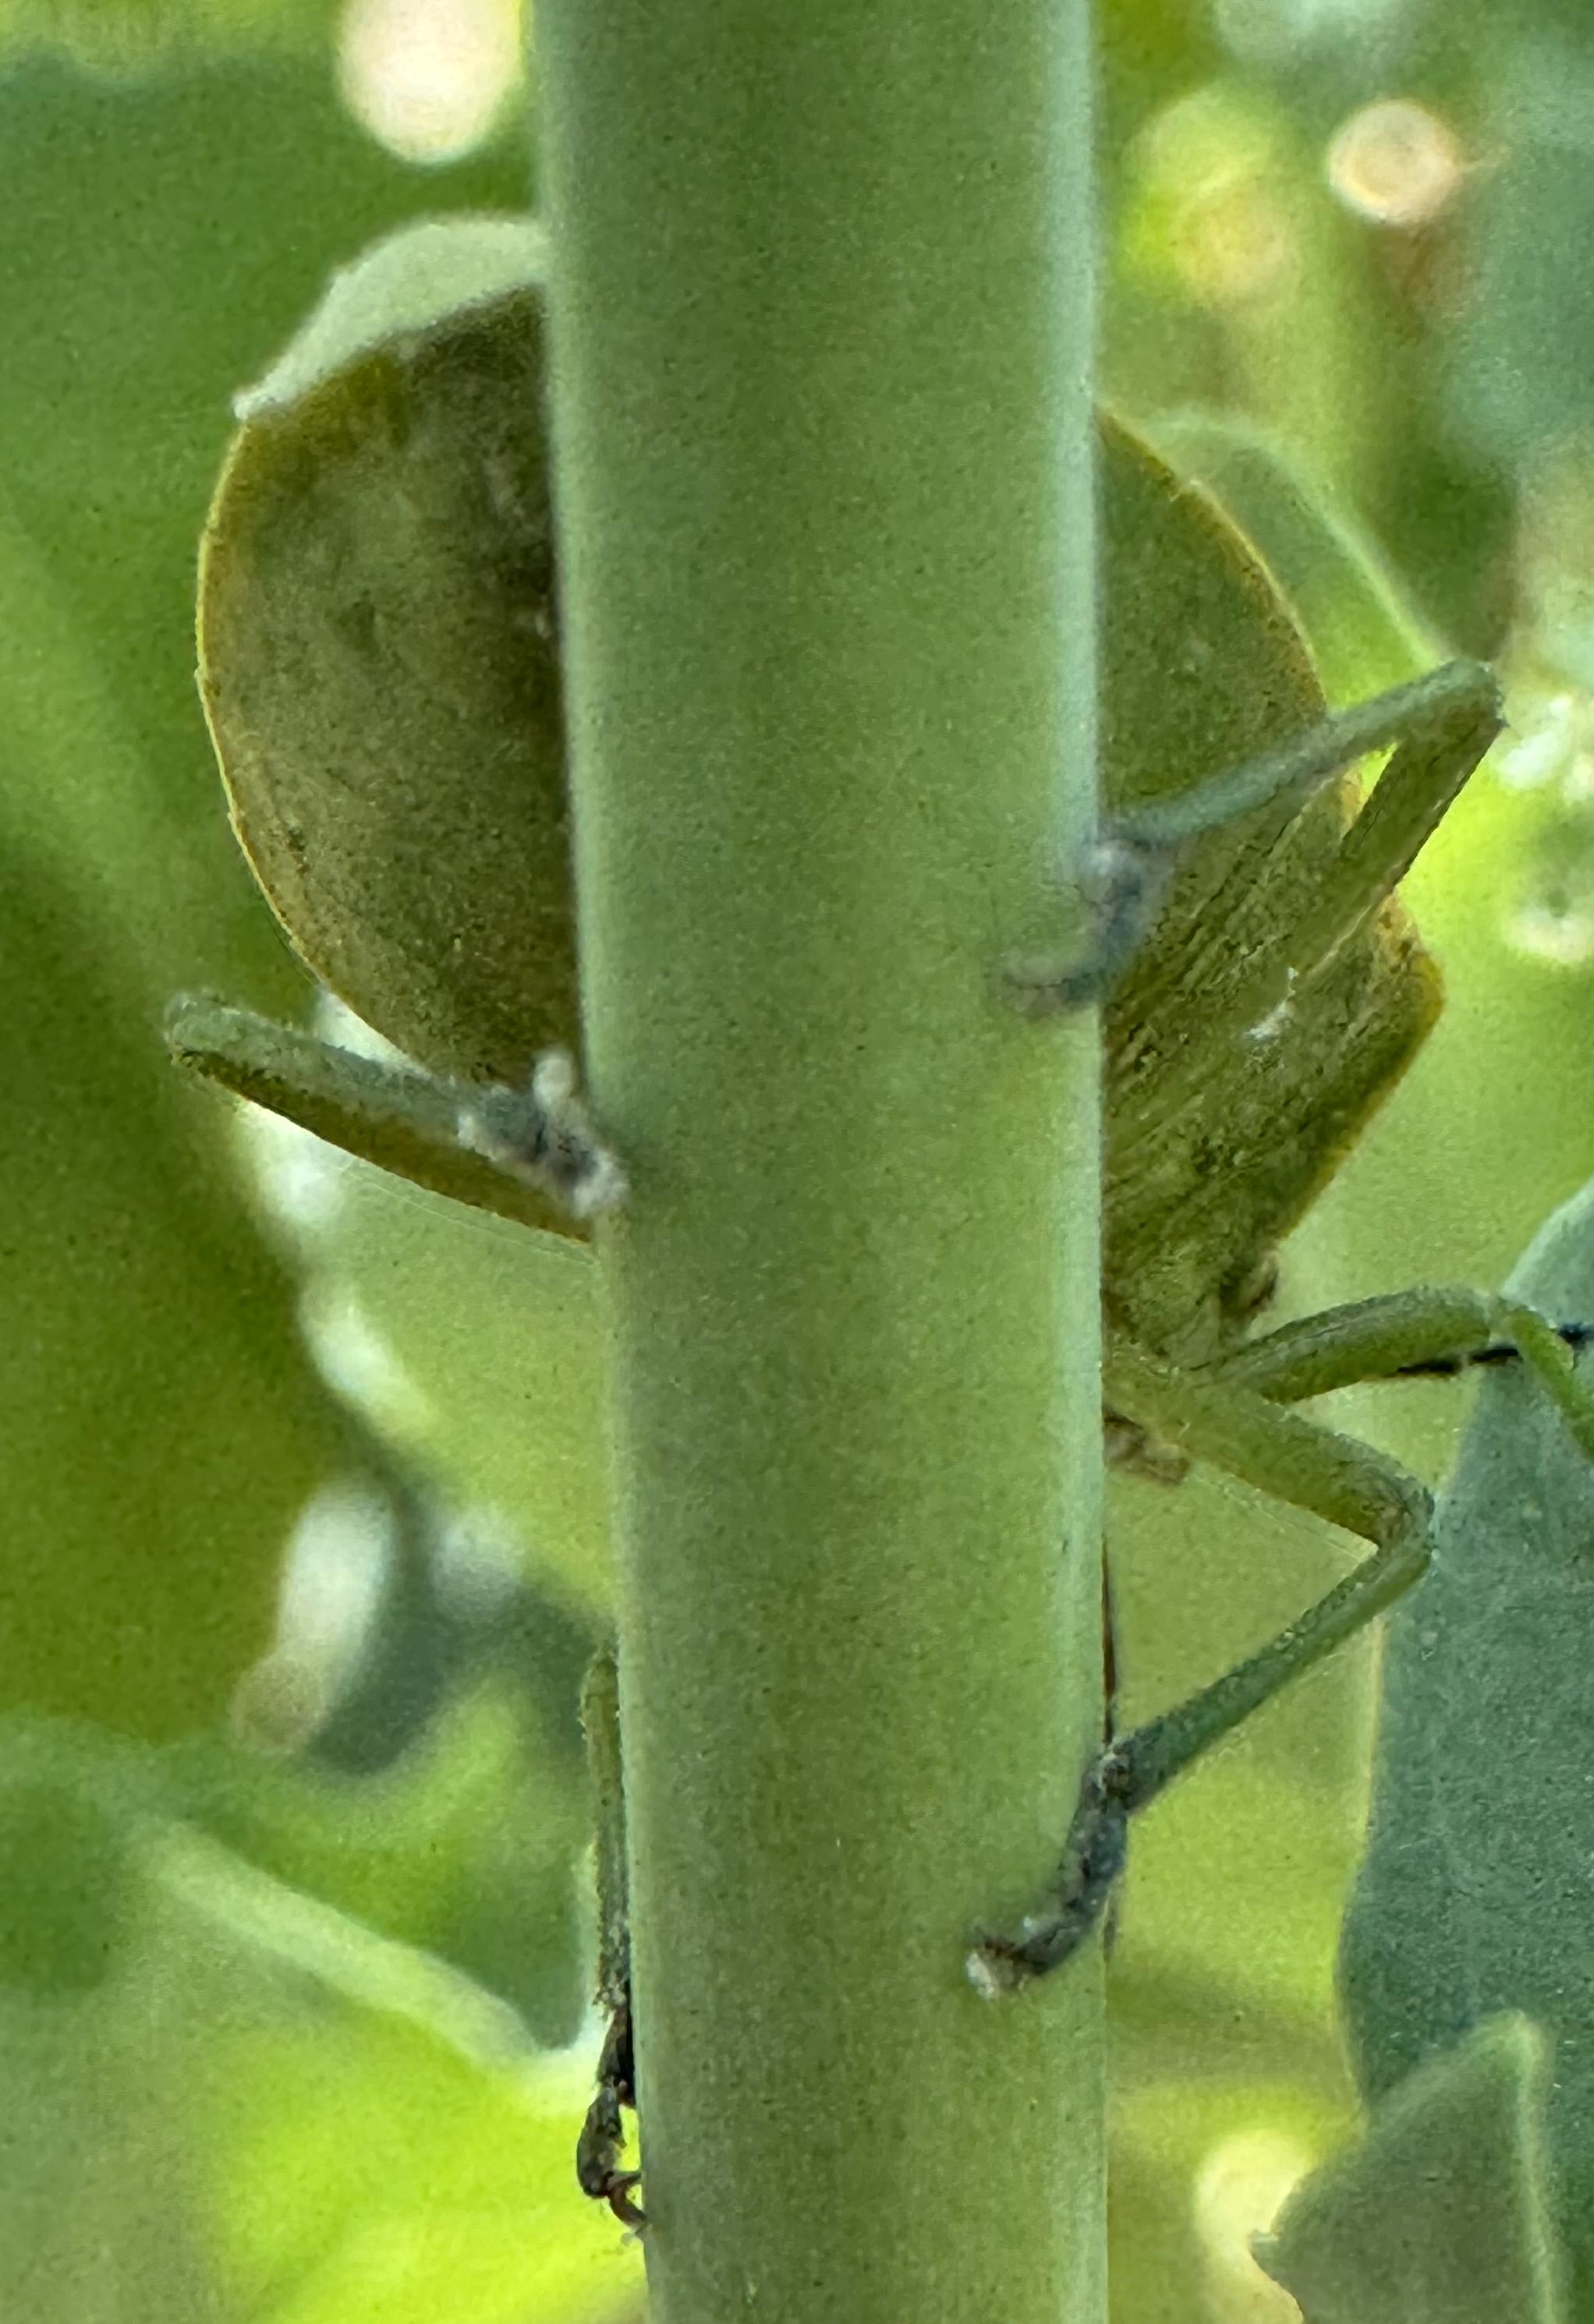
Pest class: stink_bug